Star Wars Kid

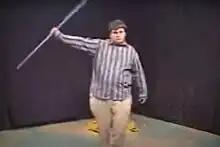
A screenshot from the video

Star Wars Kid is a viral video made in 2002 by Ghyslain Raza in which he wields a golf ball retriever in imitation of Darth Maul's lightsaber moves from the film "". At the time, Raza was a 14-year-old high school student from Trois-Rivières, Quebec, Canada. He had not intended for the video to become public, but its subsequent release led to ridicule, during which Raza chose to distance himself from the video. Raza has since affirmed his identity and has used the video to help to speak on the effects of bullying and harassment.